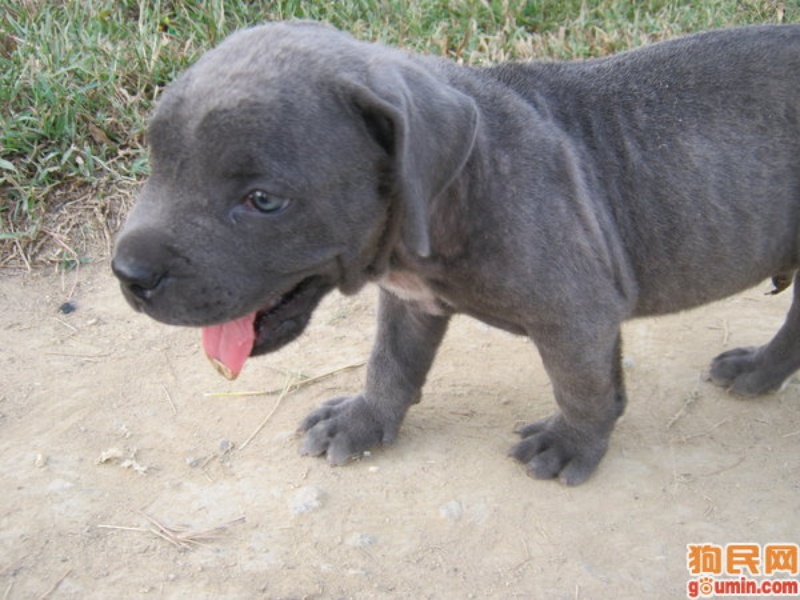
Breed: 220-n000032-Fila_Braziliero